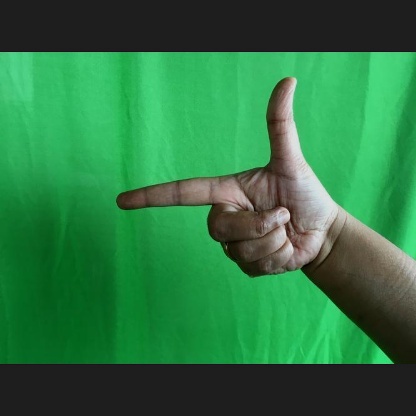
Mudra: Chandrakala